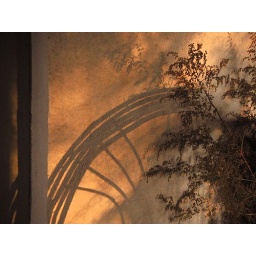
Back of a willow chair casts shadow on wall in the dying light of an autumn evening.